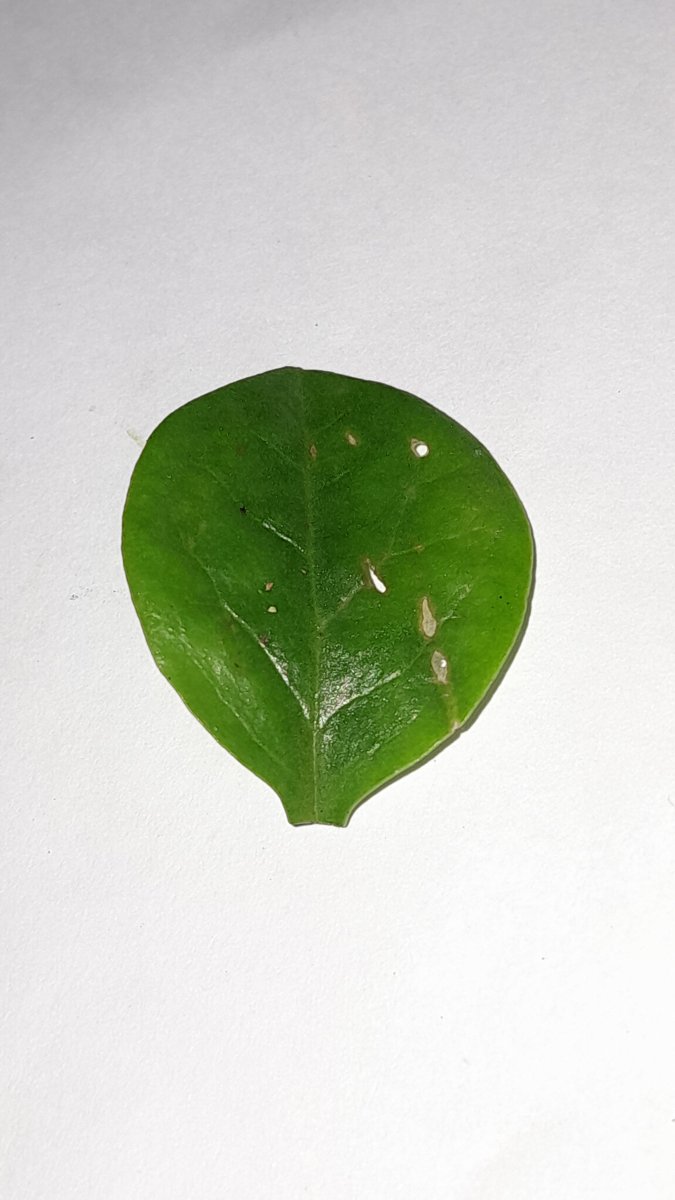
Label: Healthy-Leaf